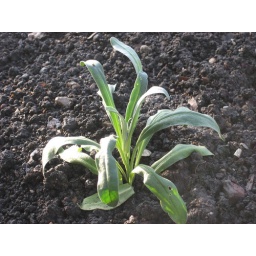
Sown direct in the ground mid summer and then transplanted to the flower bed two weeks ago.